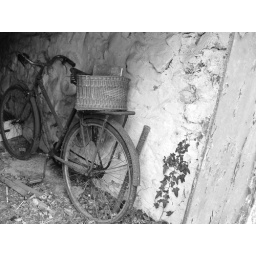
This bike was just sitting there, rusting away, with books in the basket.